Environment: real
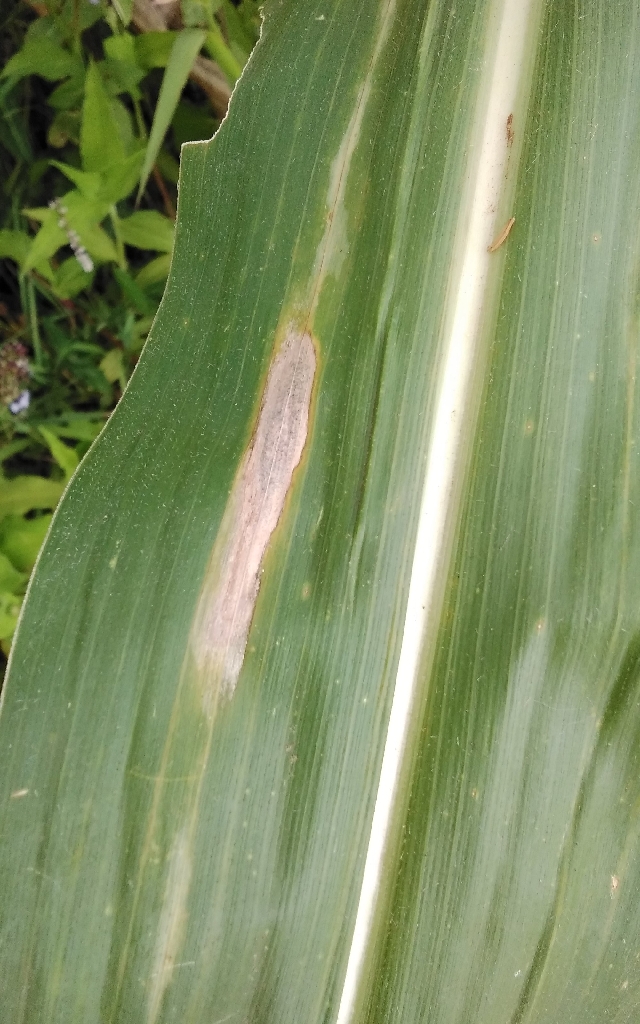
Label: northern_corn_leaf_blight